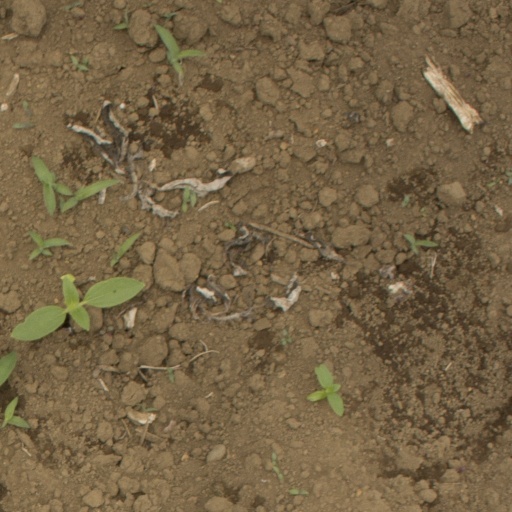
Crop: Jerusalem artichoke